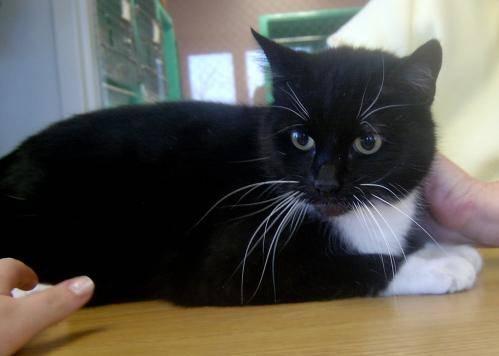
cat